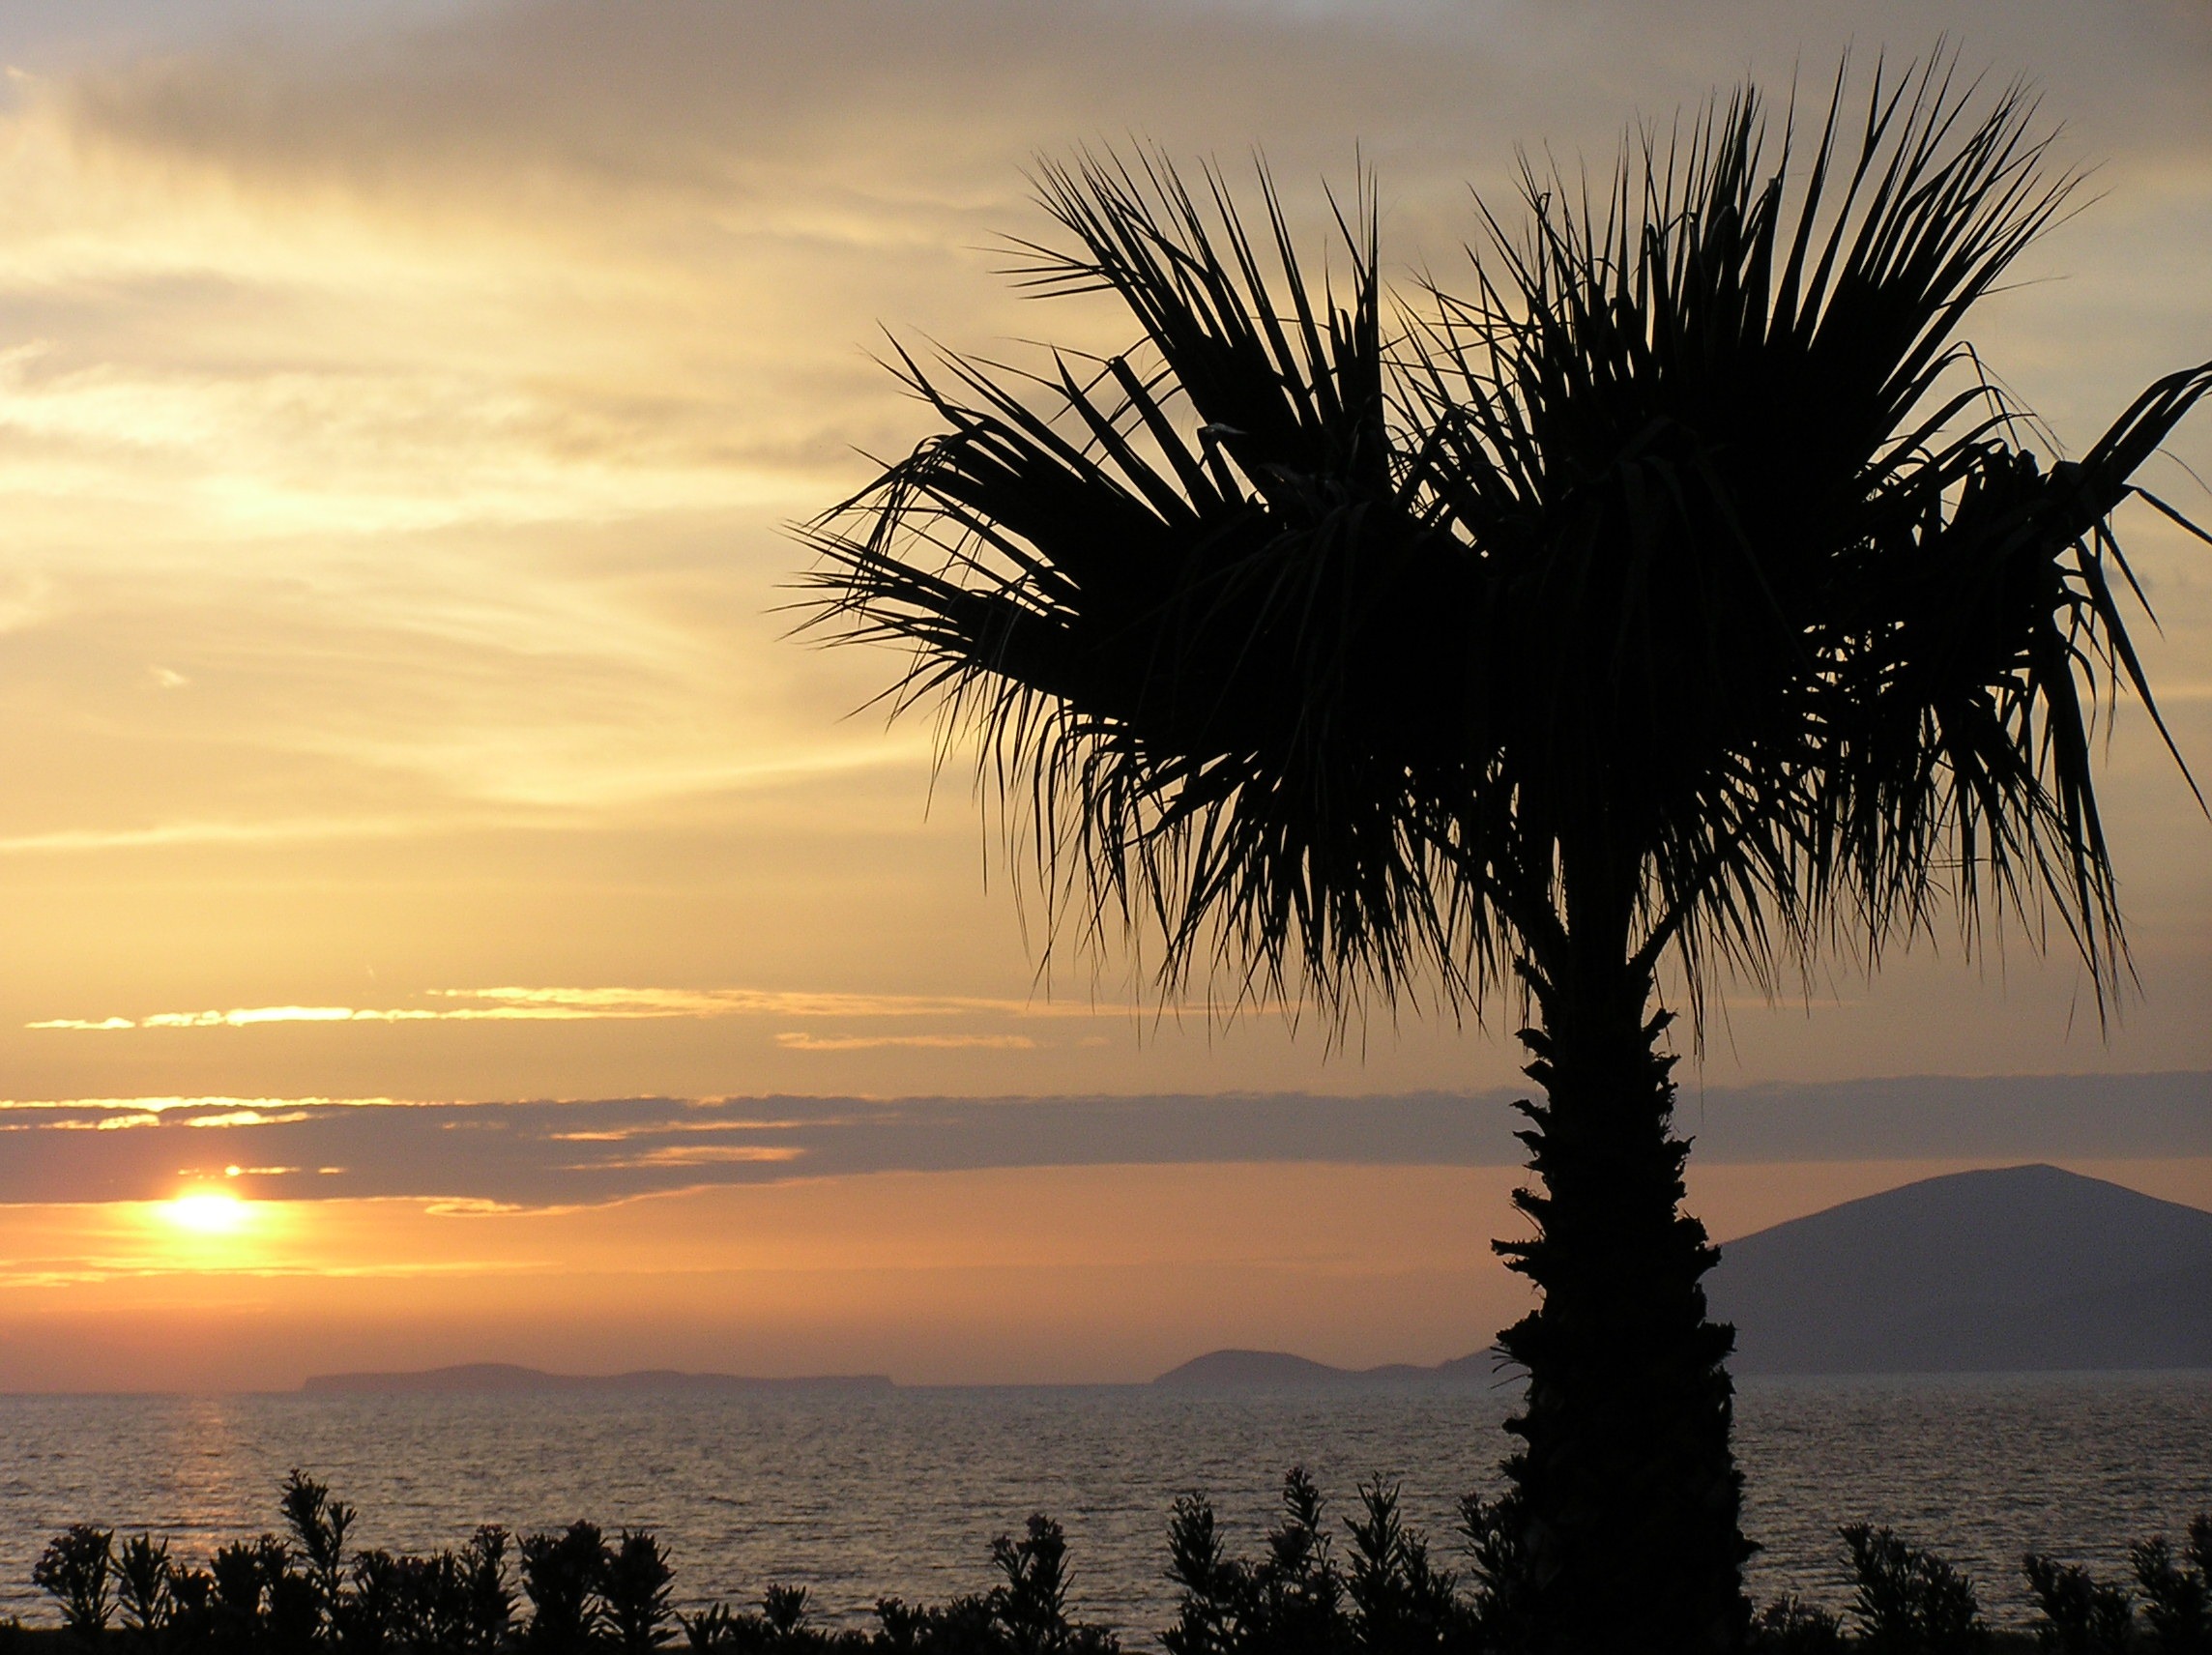
sea, tree, horizon, cloud, plant, sky, sun, sunrise, sunset, sunlight, morning, dawn, dusk, evening, palm, holiday, island, greece, mood, afterglow, evening sky, kos, roma table, atmospheric phenomenon, woody plant, arecales, palm family